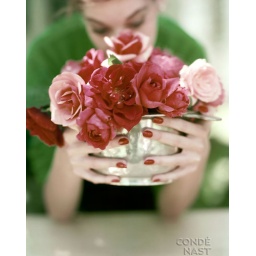
roses in a silver bowl h&g